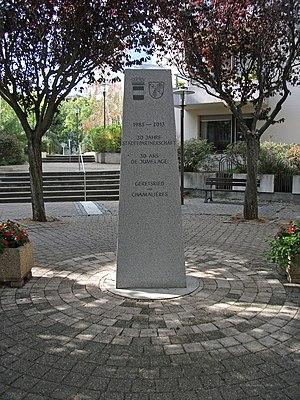
Stèle des 30 ans du jumelage entre Chamalières et Geretsried (1983-2013), inscriptions de face. [9108]
Chamalières est une commune française, située dans le département du Puy-de-Dôme, en région Auvergne-Rhône-Alpes. À l'instar de sa voisine Royat, la ville est une des deux grandes stations thermales situées à proximité directe de Clermont-Ferrand. Toutes deux forment un ensemble thermal important tant à l'échelle régionale que nationale.